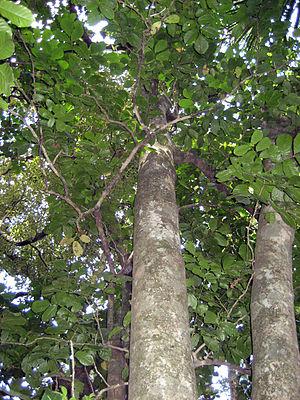
Dysoxylum est un genre d'arbres de la famille des Meliaceae.